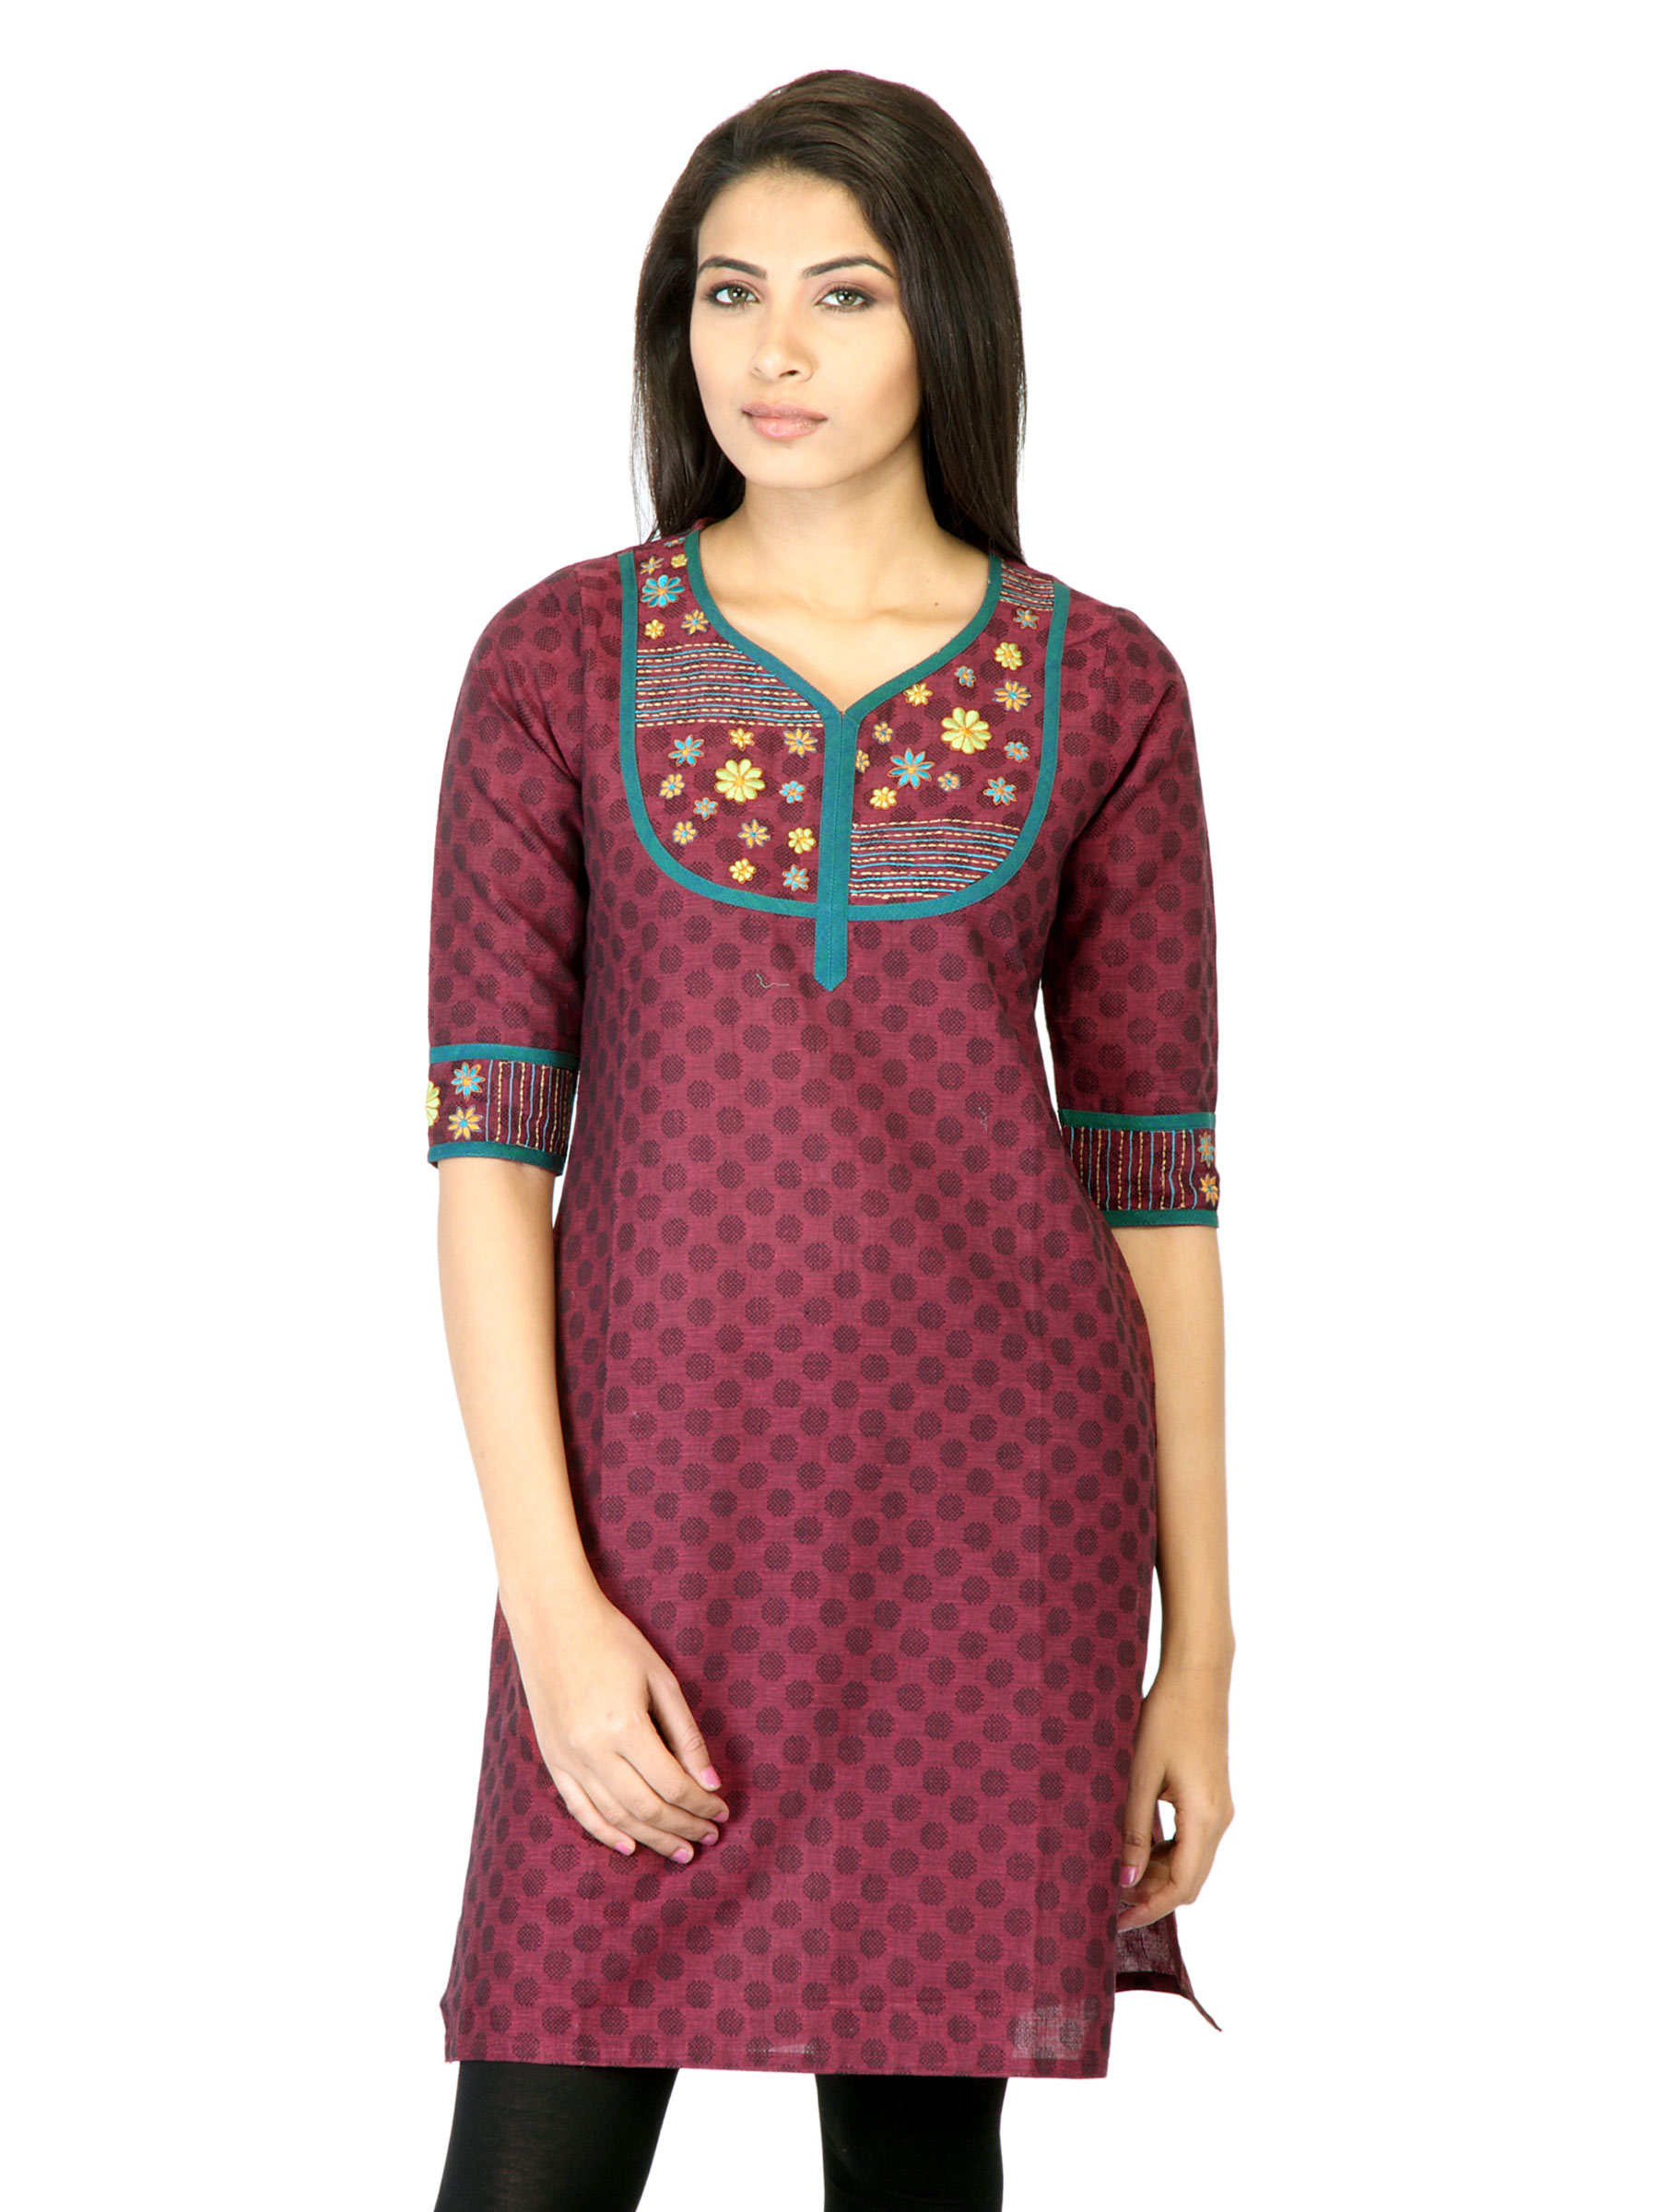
Mother Earth Women Maroon Kurta
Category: Apparel / Topwear / Kurtas
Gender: Women
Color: Maroon
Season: Fall 2011
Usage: Ethnic